Rosie the Riveter (film)

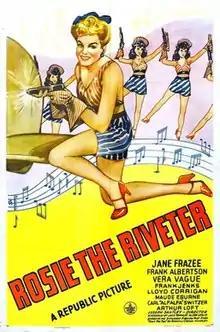

Rosie the Riveter is a 1944 American musical film directed by Joseph Santley and starring Jane Frazee, Frank Albertson and Barbara Jo Allen. It is inspired by the iconic character of the same name.